Sisters on Track

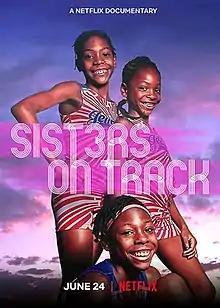
Promotional poster

Sisters on Track is a 2021 American documentary film made for Netflix and directed by Tone Grøttjord-Glenne and Corinne van der Borch. Its story follows sisters and track and field athletes Tai, Rainn, and Brooke Sheppard as they navigate the obstacles of living in a homeless shelter with their single mother. The film was released on June 24, 2021.